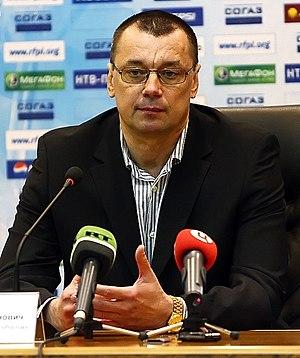
Vladimir Ivanovitch Liuty est un joueur de football international soviétique, qui évoluait au poste de milieu de terrain, avant de devenir ensuite entraîneur.